Awards of the United States Department of State

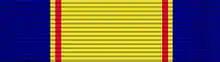
Ribbon of the Award for Valor

This award has been discontinued and has been replaced by the Department of State Award for Heroism.